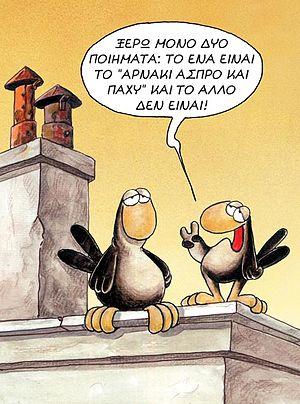
Arkas est le nom de plume d'un célèbre dessinateur grec de bande dessinée qui a commencé son travail au début des années 1980. Ses bandes dessinées sont le plus souvent publiées dans des journaux et magazines et ensuite rassemblées dans un album. Elles ont un style unique, combinant humour et questions philosophiques parfois profondes. La structure des histoires est très simple, chaque album ayant des bandes individuelles qui suivent certaines directives générales. La plupart du temps on ne voit que deux personnages principaux : l'un est la figure rationnelle, sceptique et interrogative, tandis que l'autre est un personnage grossier, vulgaire ou juste à tête vide qui a la plupart des chutes amusantes. Les histoires se déroulent dans divers lieux et situations et les protagonistes peuvent être des êtres humains, des animaux ou même des personnages de jeu vidéo.